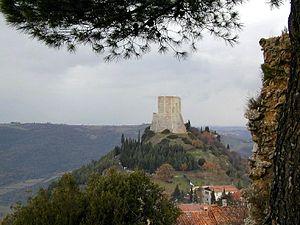
Castiglione d'Orcia est une commune de la province de Sienne en Toscane comptant 2276 habitants.